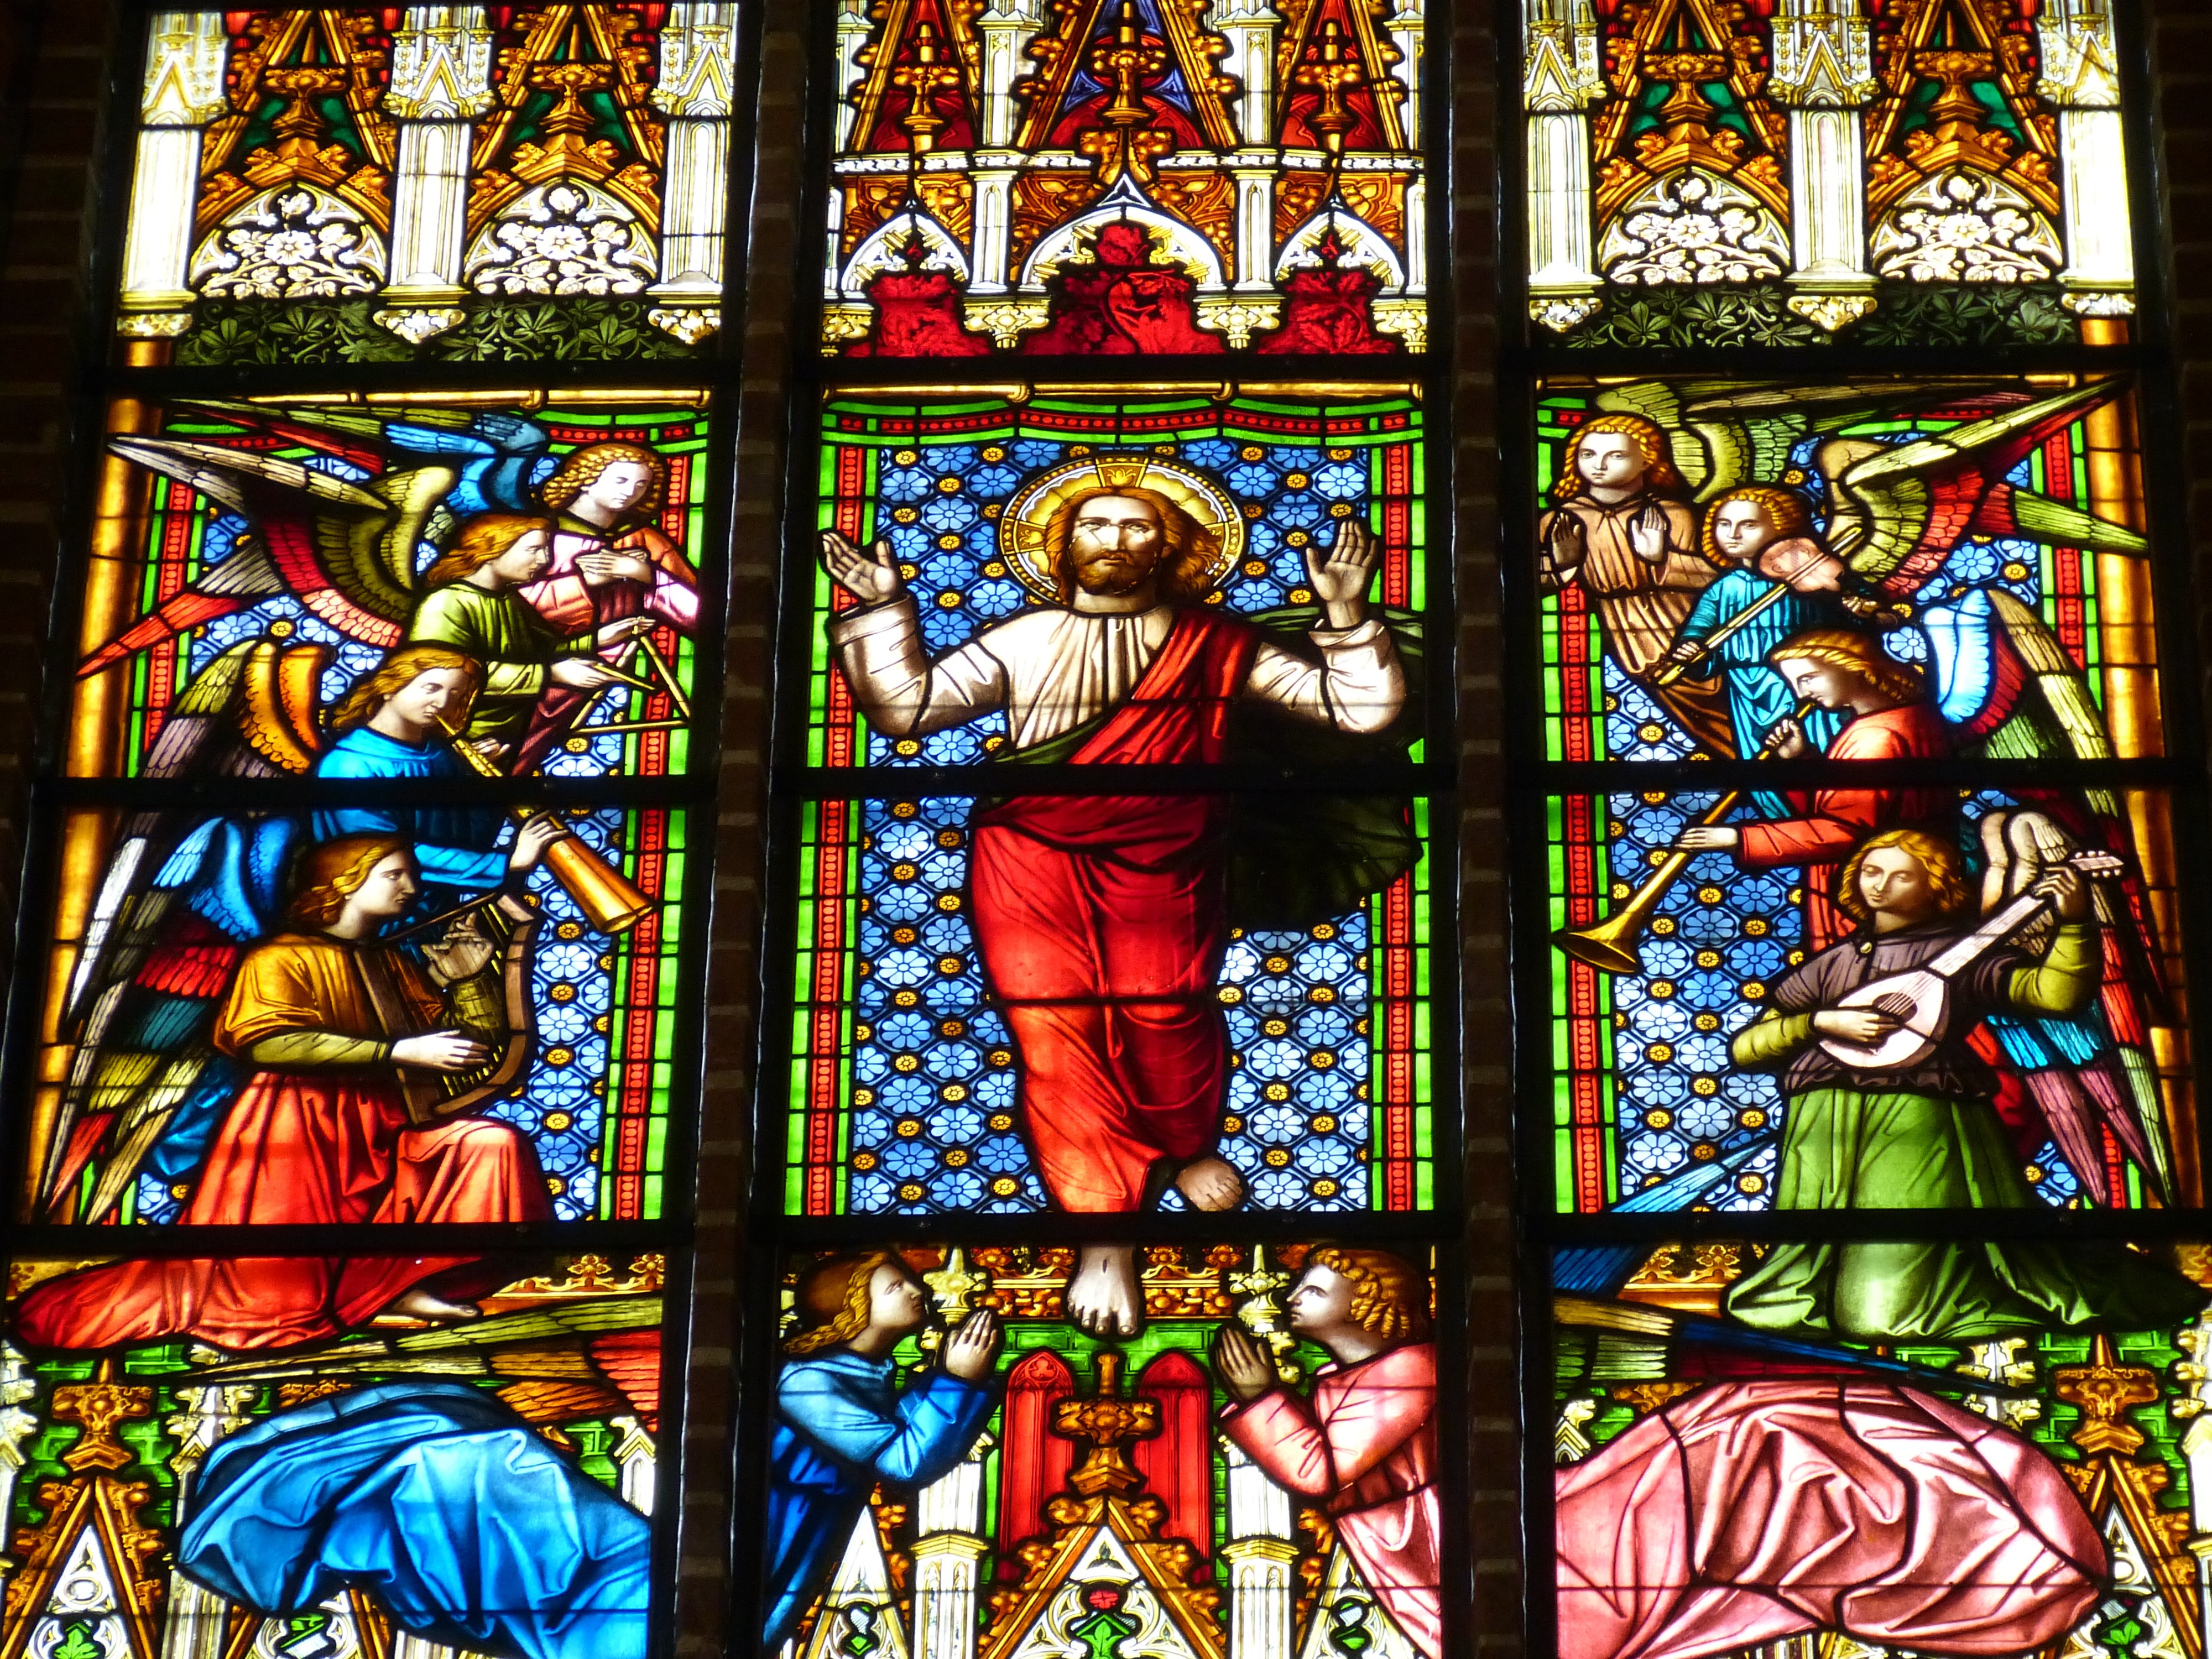
music, window, glass, instrument, church, material, gothic, stained glass, bible, violin, ascension, christ, angel, triangle, faith, image, dom, trumpet, historically, loud, church window